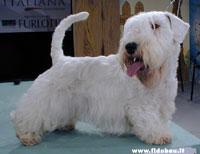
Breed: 211-n000058-Sealyham_terrier